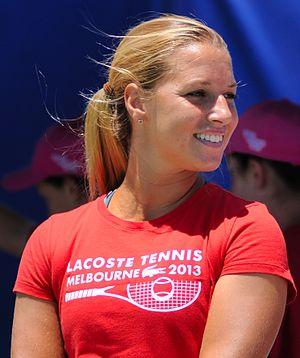
Dominika Cibulková, née le 6 mai 1989 à Bratislava, est une joueuse de tennis slovaque.